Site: brandenburg
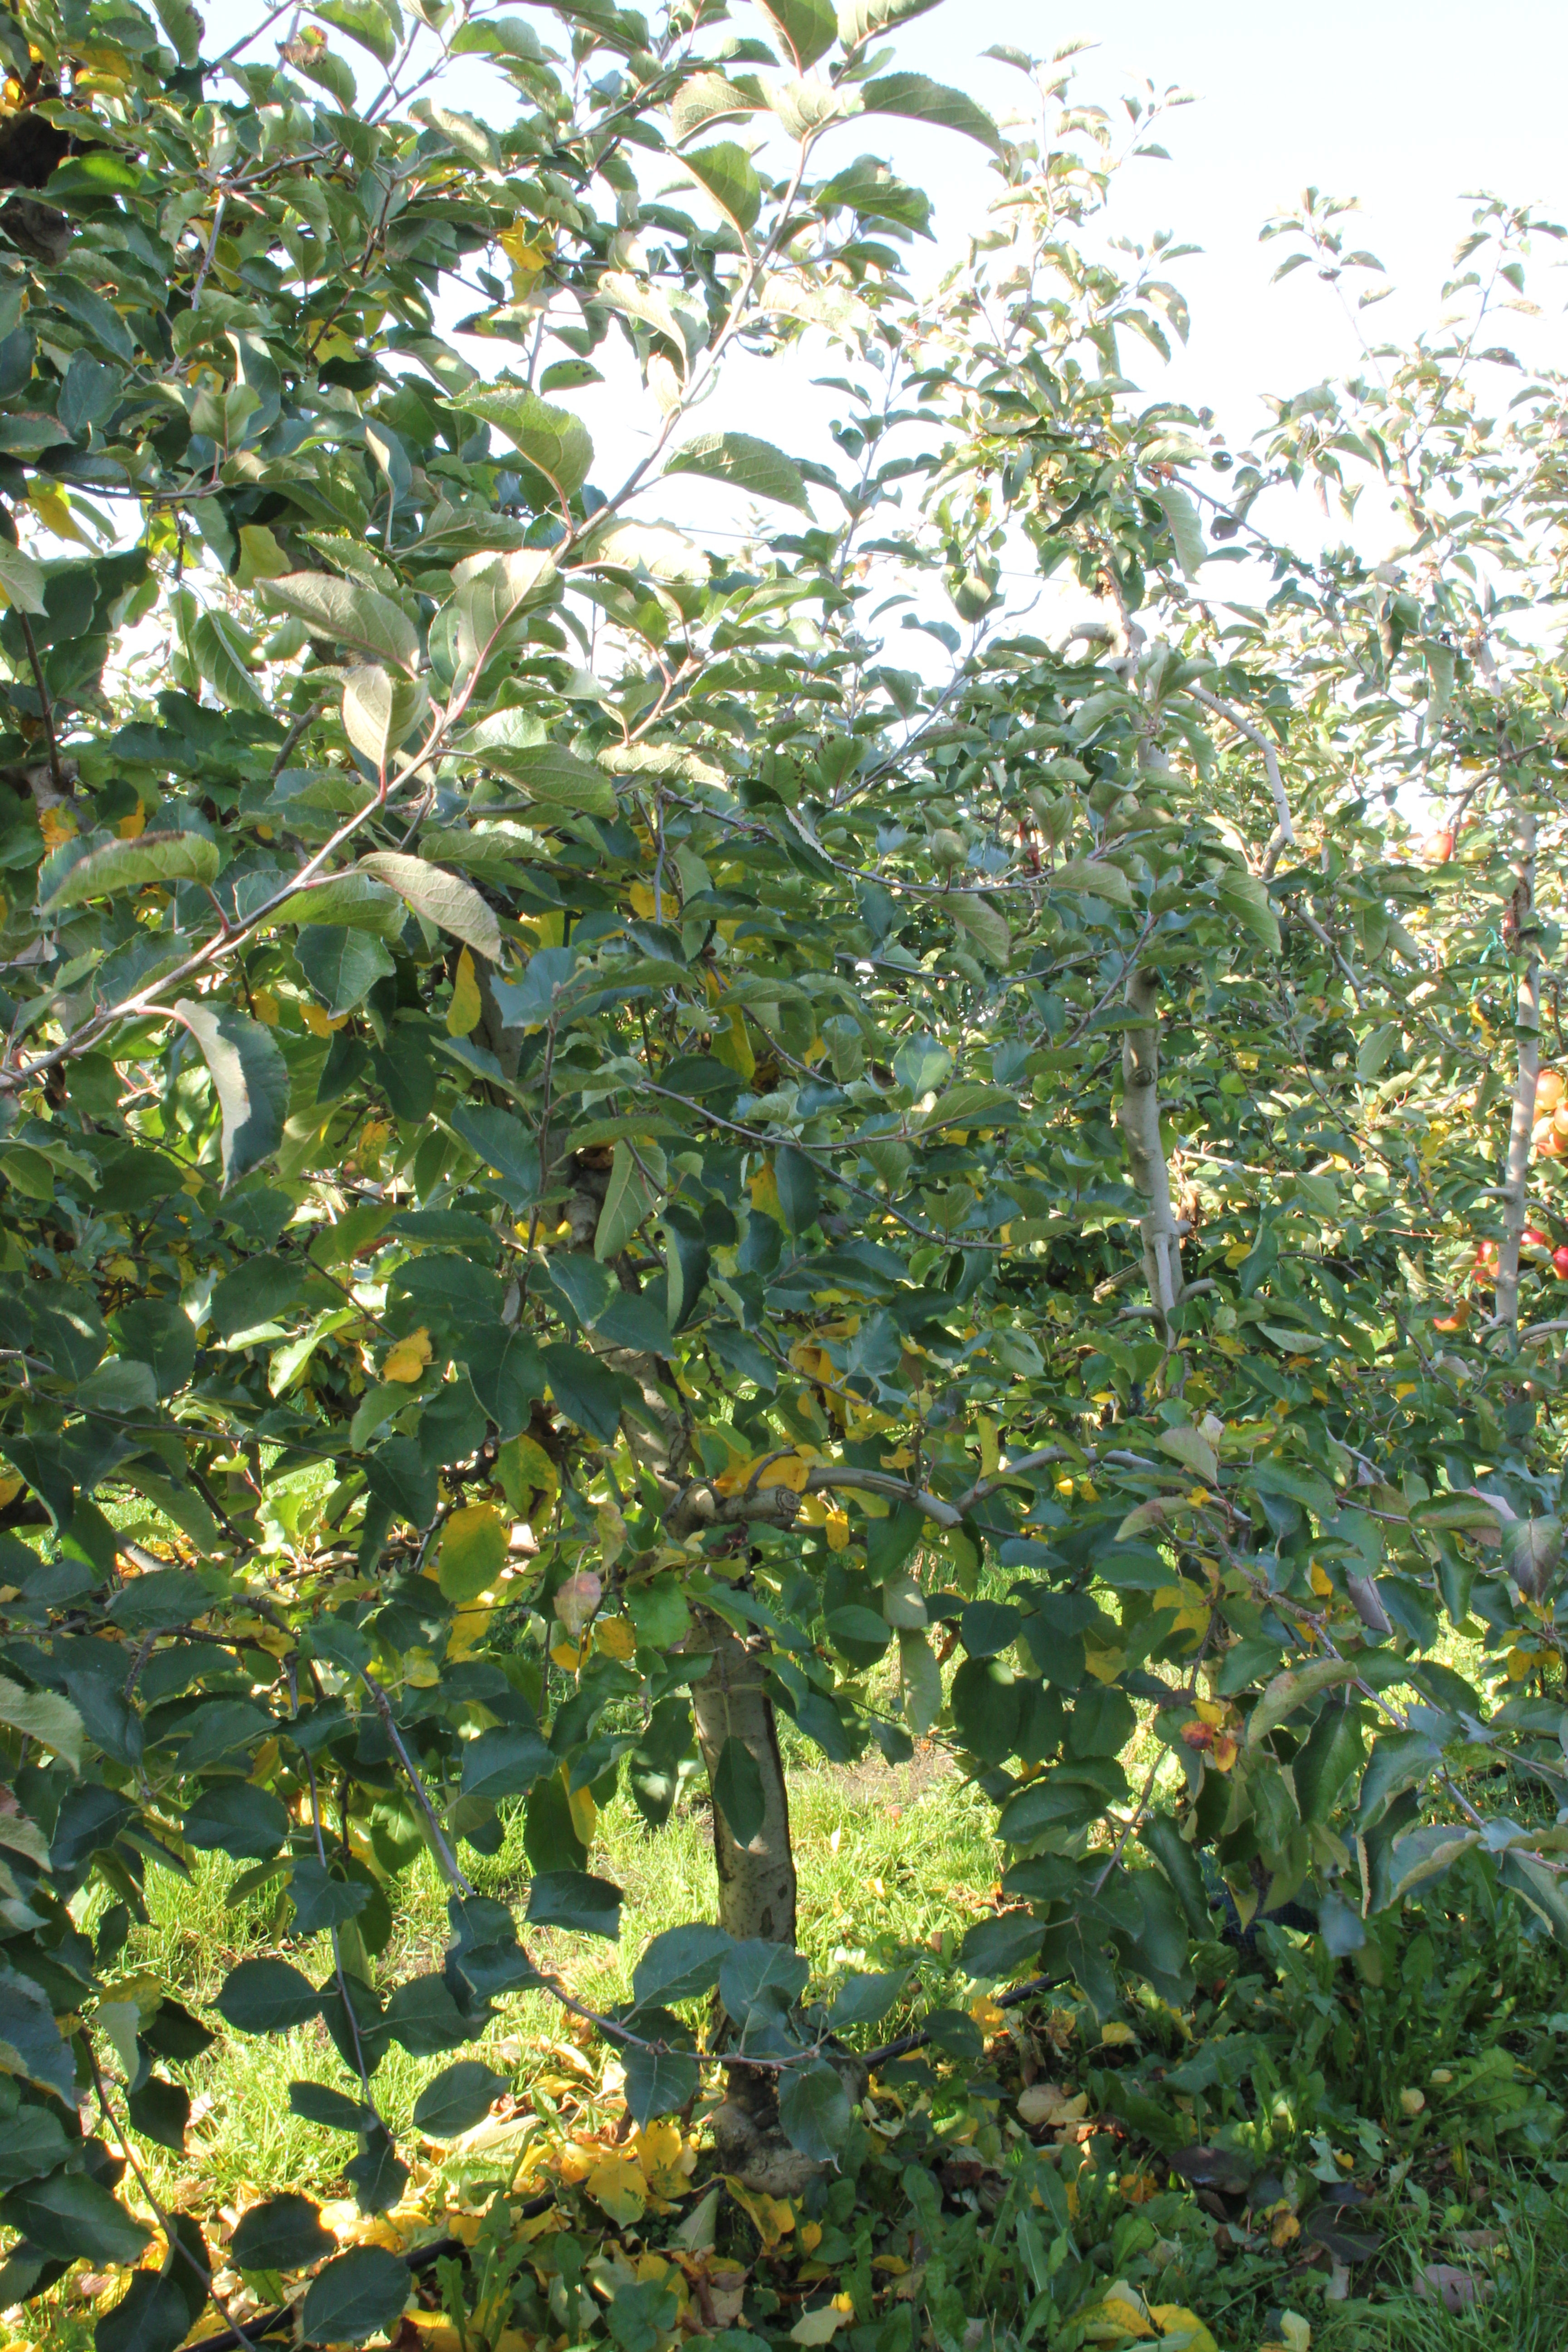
Growth stage (BBCH 91): Senescence, beginning of dormancy